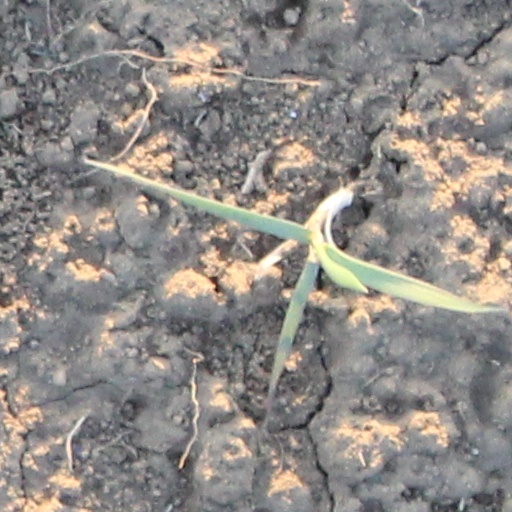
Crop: wheat